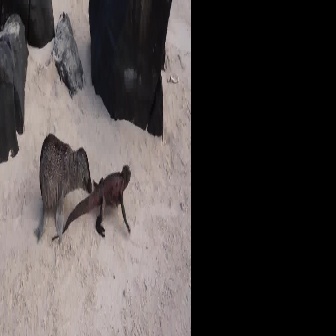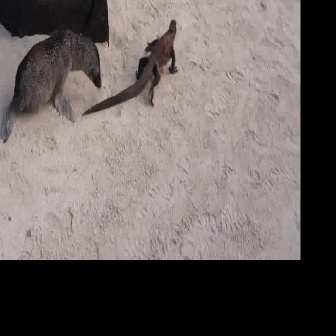
  Please identify the target specified by the bounding box [51,162,131,243] in the first image and locate it in the second image. Return the coordinates in [x_min,y_min,x_max,y_max] format.
Answer: [80,18,178,116]